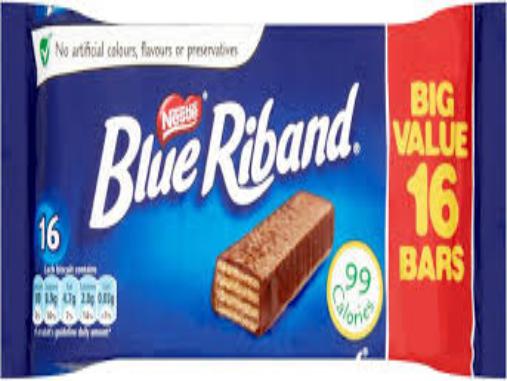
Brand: Blue Riband
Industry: Food